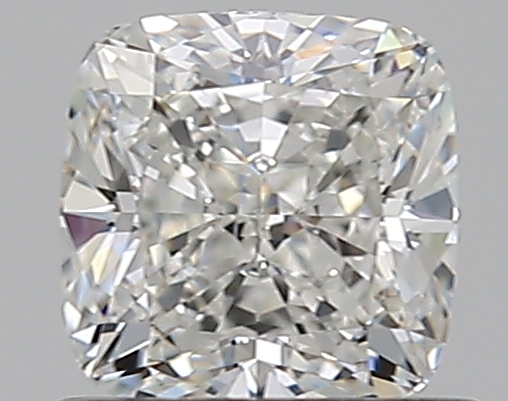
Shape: cushion
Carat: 0.72
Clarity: IF
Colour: G
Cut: EX
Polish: EX
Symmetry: EX
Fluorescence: N
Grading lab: GIA
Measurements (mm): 4.99 x 4.95 x 3.35